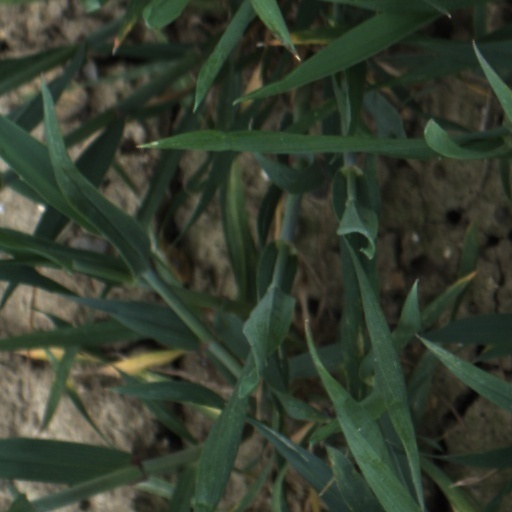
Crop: wheat